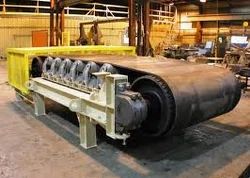
Label: Belt_Feeder